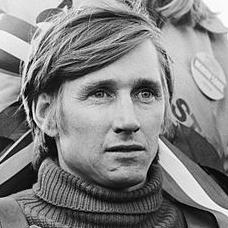
Age: 28